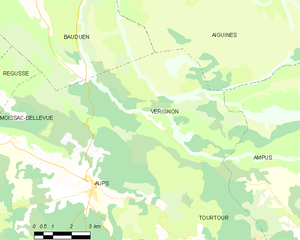
Carte des communes françaises Vérignon